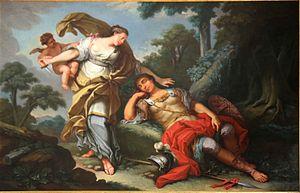
Dessus de porte de la salle à manger du nord du château Borély où se trouve le Musée des Arts décoratifs, de la Faïence et de la Mode à Marseille Peinture de Louis Chaix représentant Renaud et Armide.
Louis Chaix est un peintre français, né en 1744 et décédé à Paris en 1811. Il est notamment connu pour la décoration du château Borély à Marseille.
Le musée des Arts décoratifs, de la Faïence et de la Mode, ouvert au public depuis le 15 juin 2013 dans le château Borély, se situe au nᵒ 134 avenue Clot-Bey à Marseille.